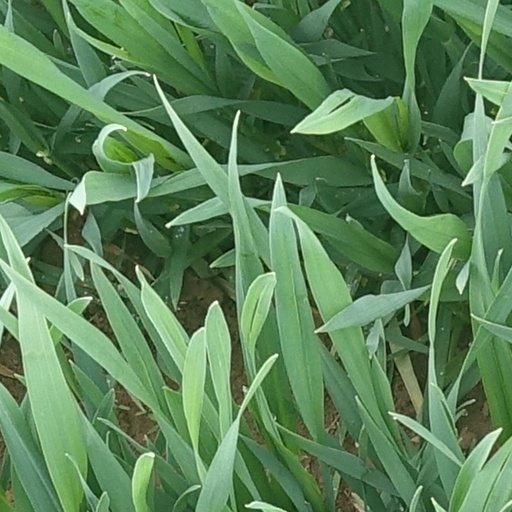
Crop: wheat